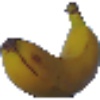
Label: images